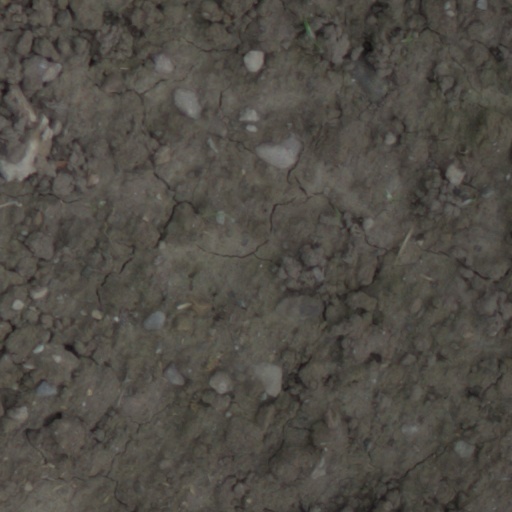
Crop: wheat